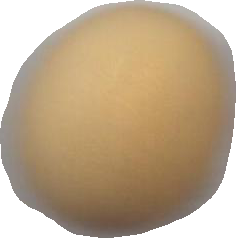
Variety: Grobogan